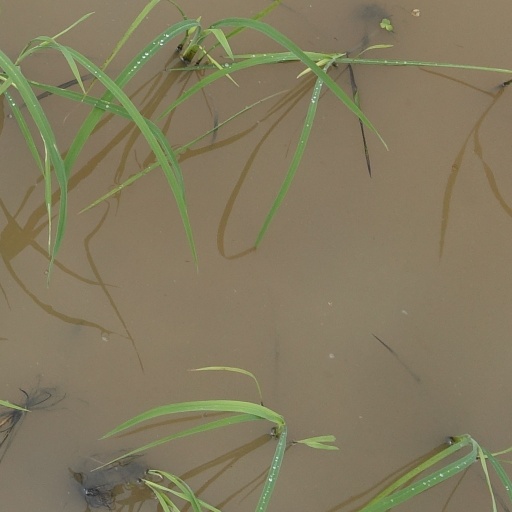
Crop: rice